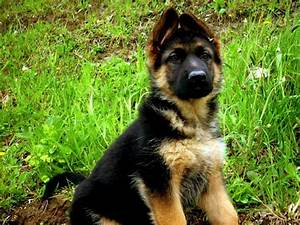
Label: cane